Ferdinand the Holy Prince

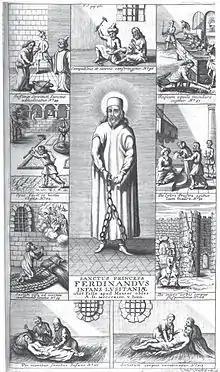
Scenes from Ferdinand's captivity and death in Fez (from the Bollandist's "Acta Sanctorum", 1695). The only known depiction of Ferdinand with a saint's halo.

When the road work was finished in February 1440, the companions were assigned to new work in the palace gardens and carpentry and masonry shops. However, things had taken another twist in the interim; Salah ibn Salah had died over the winter of 1439–40. As his eldest son was still in Portuguese captivity, the government of Asilah-Tangier (and notional control of Ferdinand) was passed to his brother Abu Bakr (known in the chronicles as "Muley Bubuquer"). Álvares reports that Abu Zakariya tried to lay claim on Ibn Salah's lands, provoking a quarrel with Abu Bakr. In turn, Abu Bakr conspired with a certain "Faquy Amar", who as tutor to a Marinid prince had access to the palace of Fez, to break Ferdinand out of prison. But Abu Zakariya got wind of the plot, and Faquy Amar fled the city. Things got more confusing when Gonçalo de Sintra, an agent of Henry the Navigator, arrived in Salé and told the Marinid authorities there that the Portuguese intended only to provide cash, not Ceuta, for Ferdinand. This caused the Marinids to accuse the Portuguese of double-dealing and reneging on their earlier offer. A letter finally arrived from the dowager-queen Eleanor, but it only pertained to some minor matter relating to the transfer of some lands back in Portugal and made no mention of the Ceuta swap. Each of these incidents infuriated the Marinids, who felt the Portuguese were being false and toying with them, and their anger fell harshly on Ferdinand, who was threatened and subjected to tighter conditions of confinement. Even the sympathy of the Marinid sultan Abd al-Haqq II and his wives – who had previously mitigated Abu Zakariya's harshness, and gently treated the prince, occasionally inviting him to eat with them in the palace gardens – was now alienated.